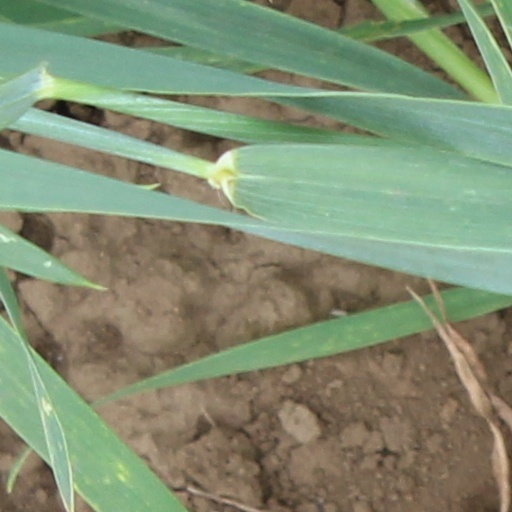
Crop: wheat